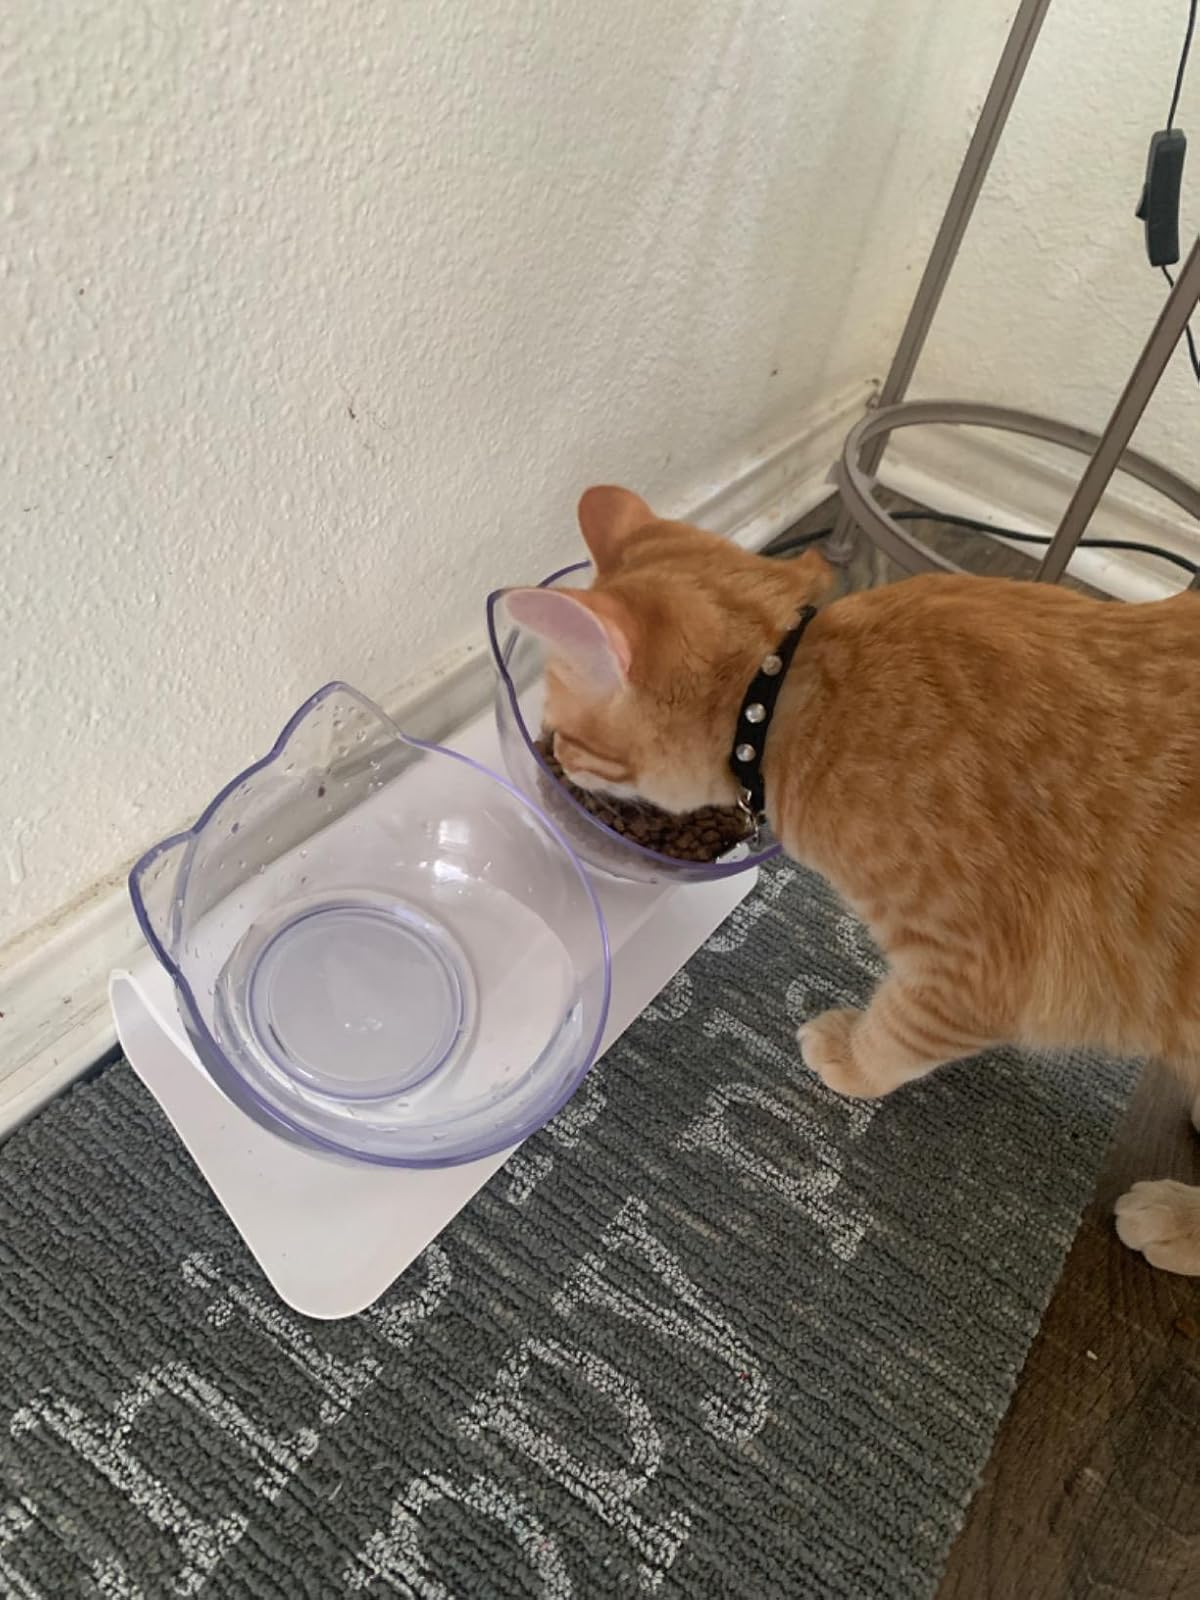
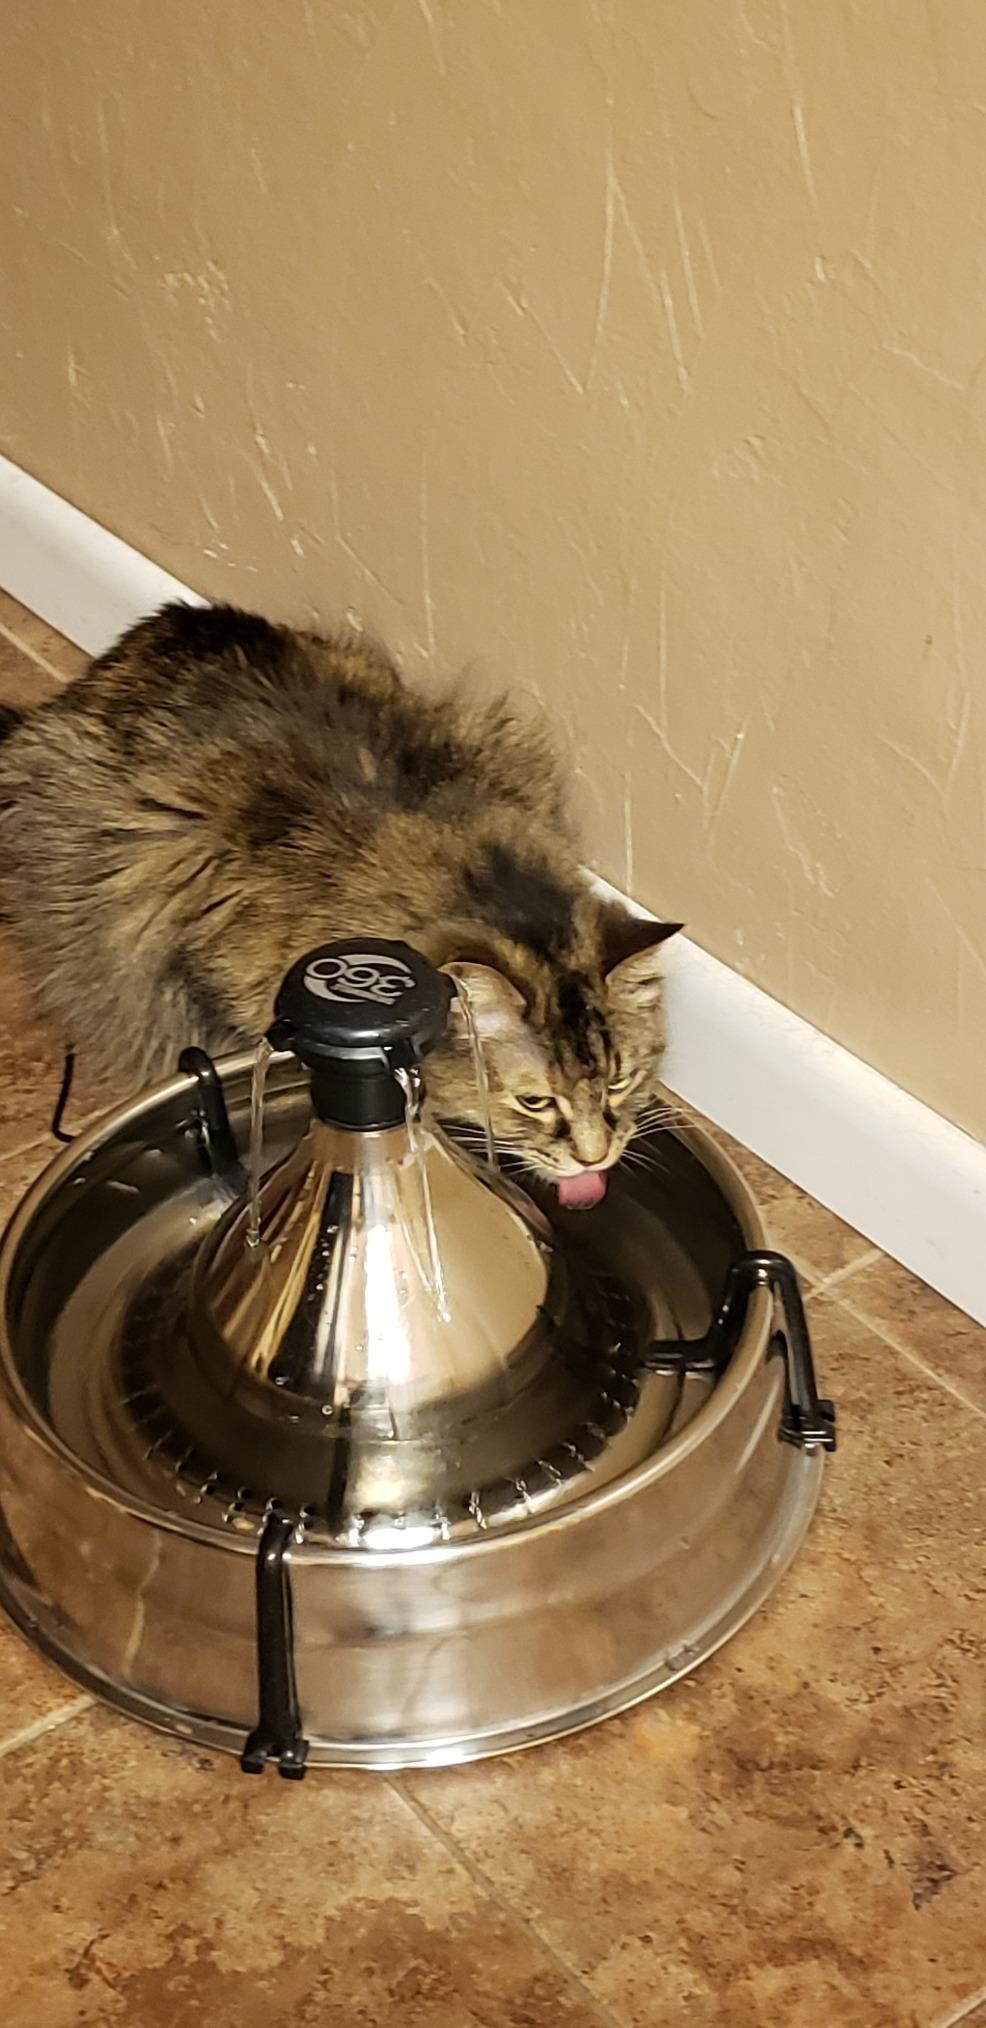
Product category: items_bowl
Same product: no